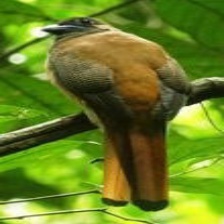
Species: RED NAPED TROGON
Scientific name: HARPACTES KASUMBA